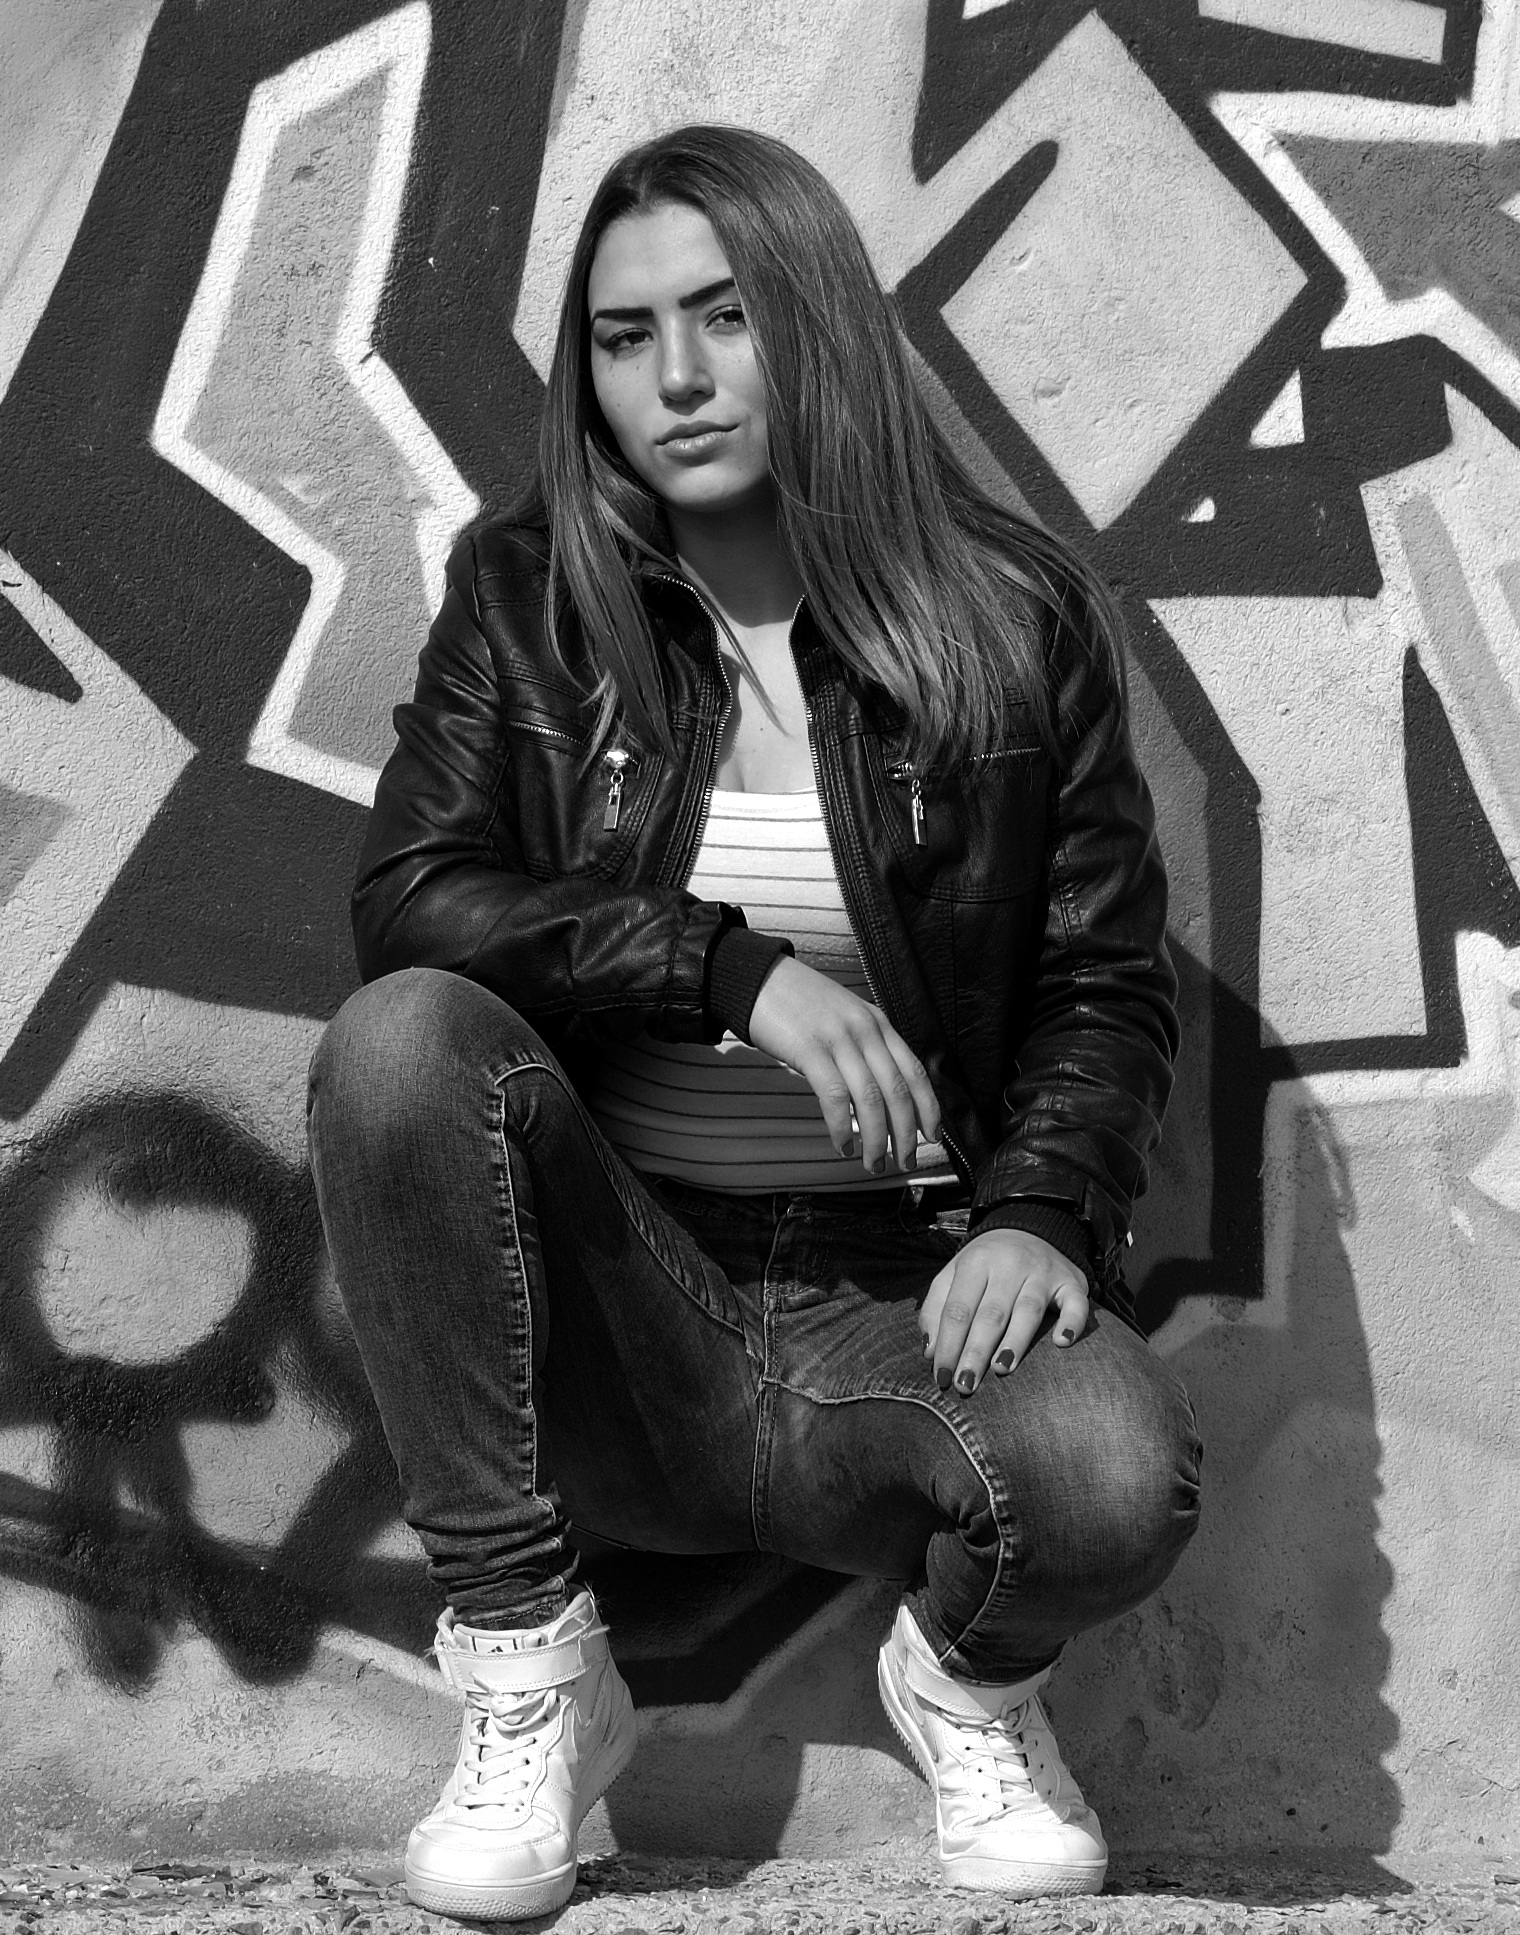
black, human positions, white, black and white, photograph, person, sitting, photography, lady, monochrome photography, monochrome, beauty, fashion, photo shoot, model